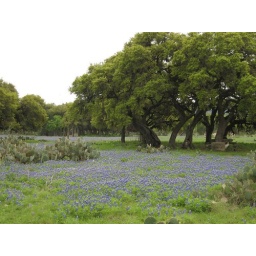
These bluebonnets were in a field across the highway from the attorney's office in Vanderpool.